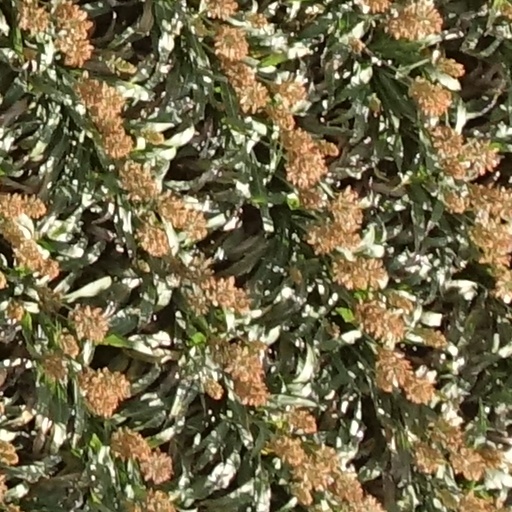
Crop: sorghum